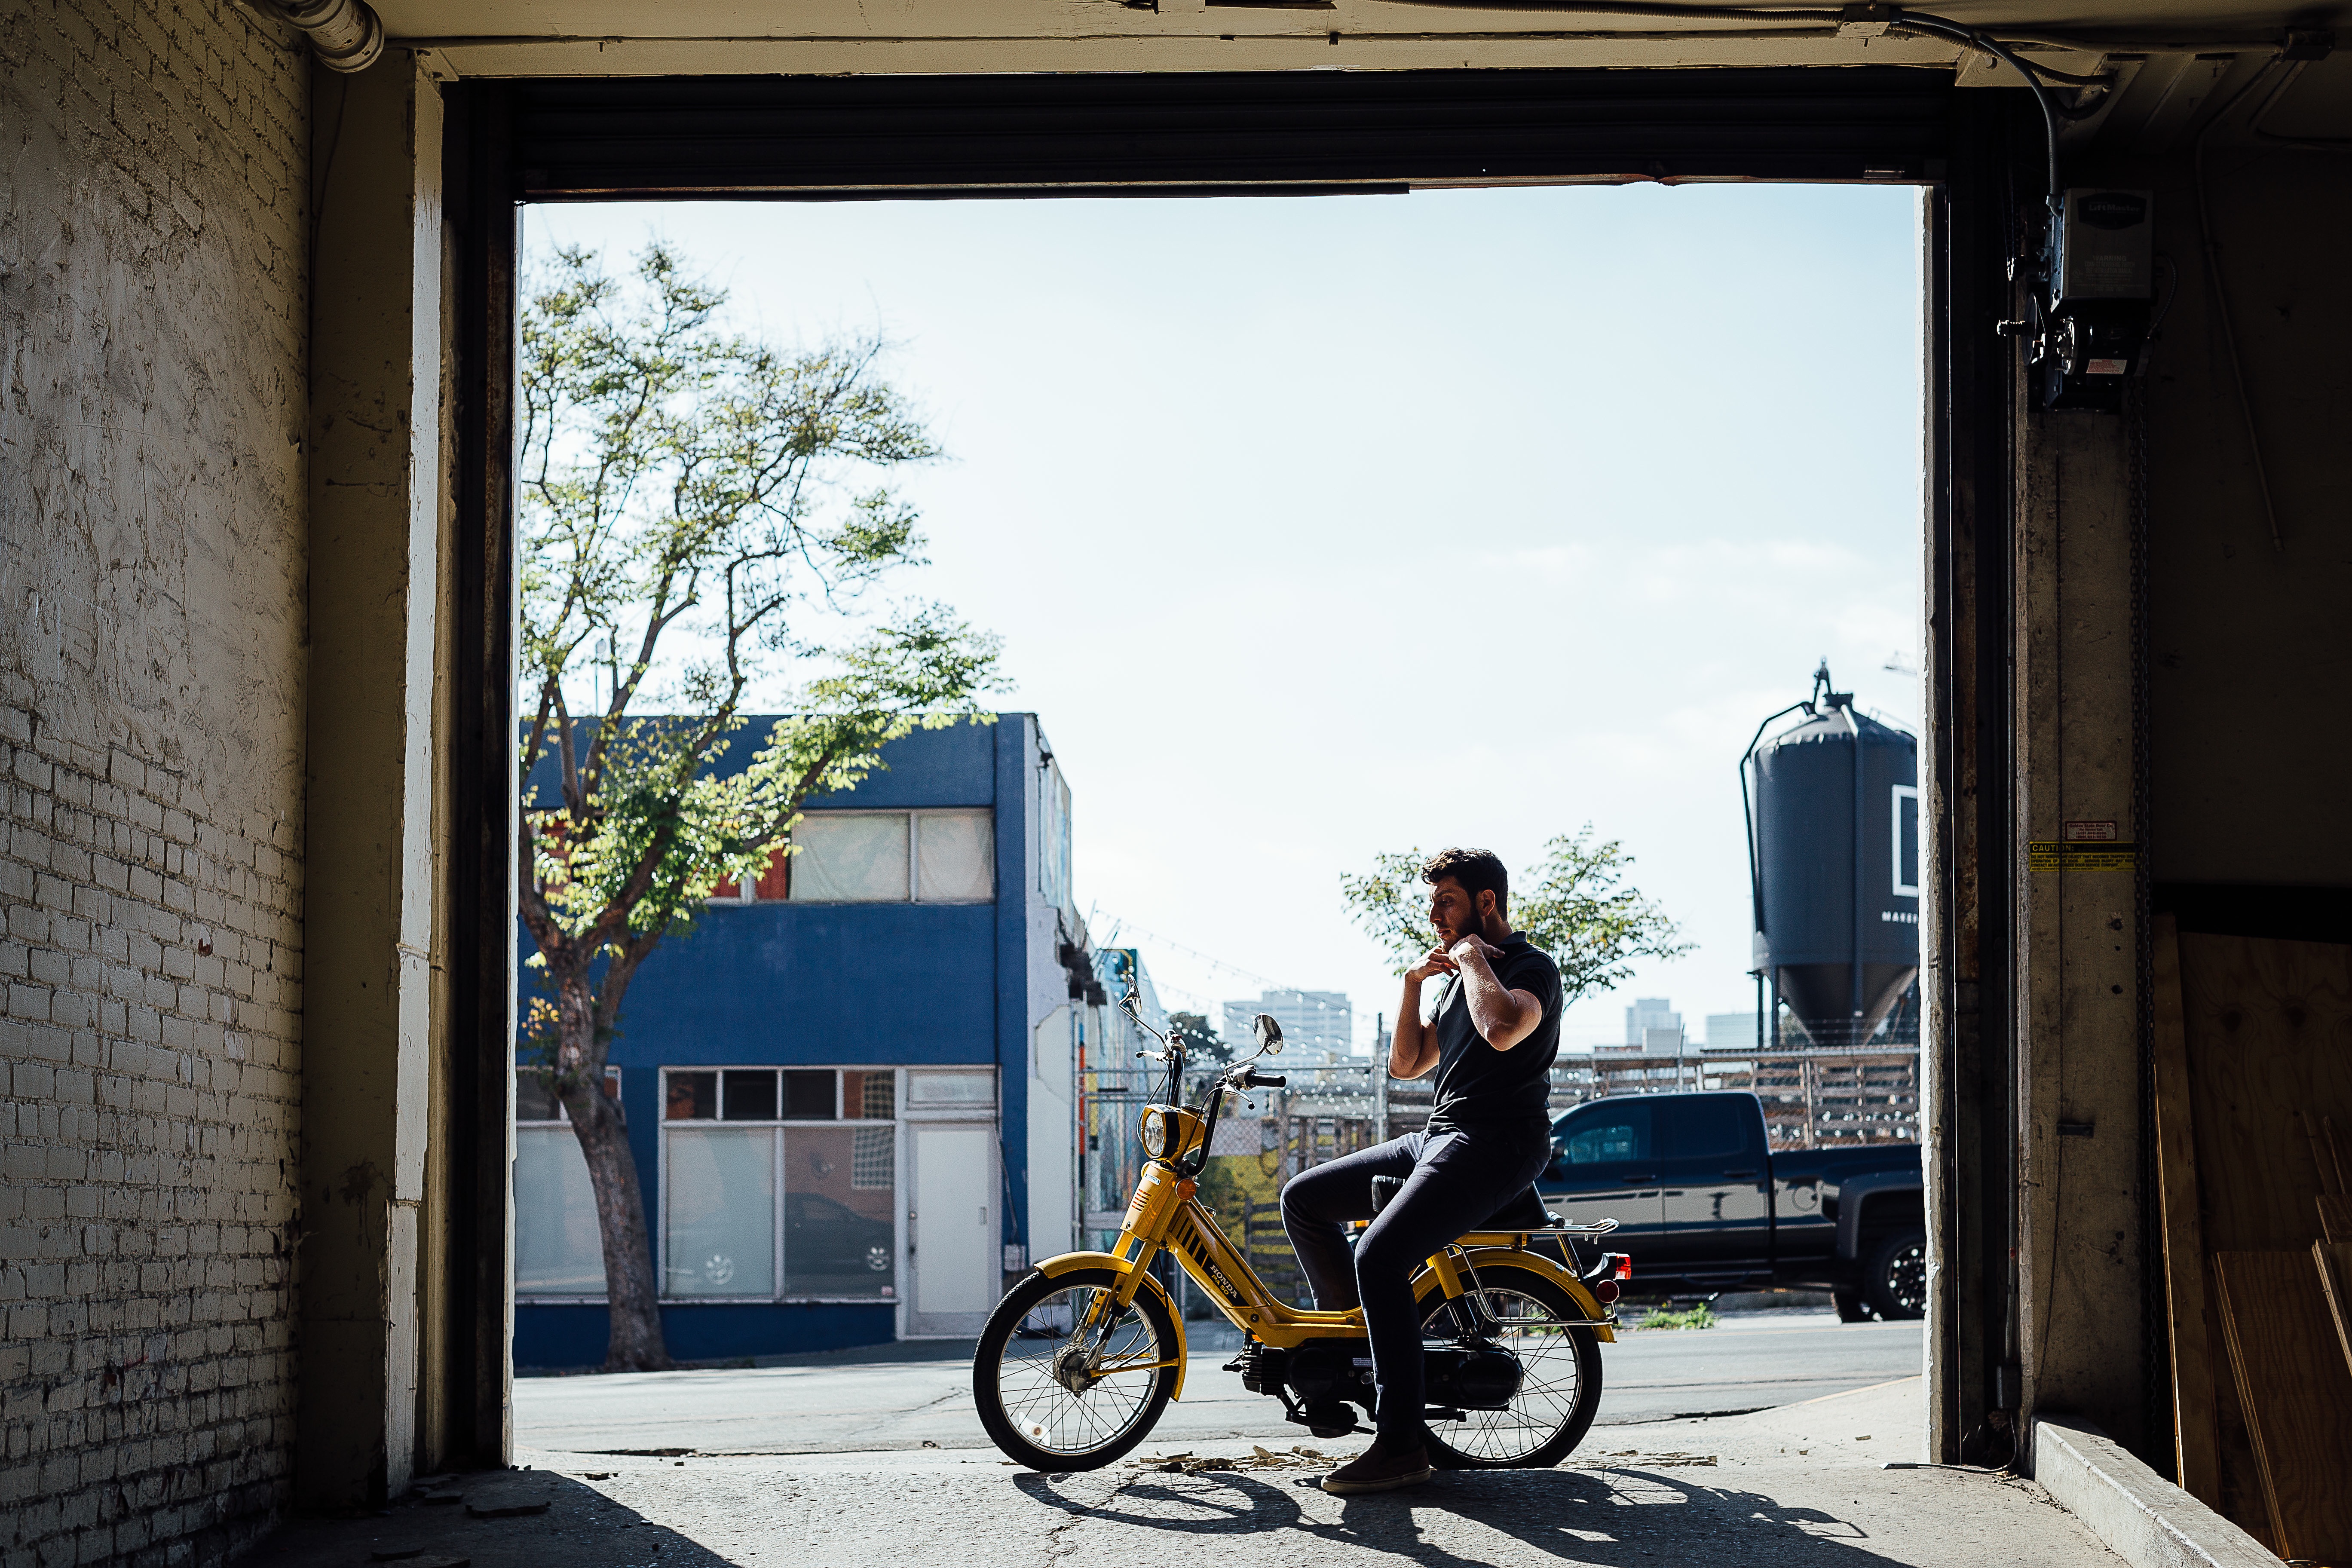
man, person, road, street, window, bicycle, home, vehicle, moped, water tower, photograph, urban area